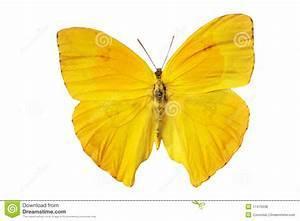
butterfly